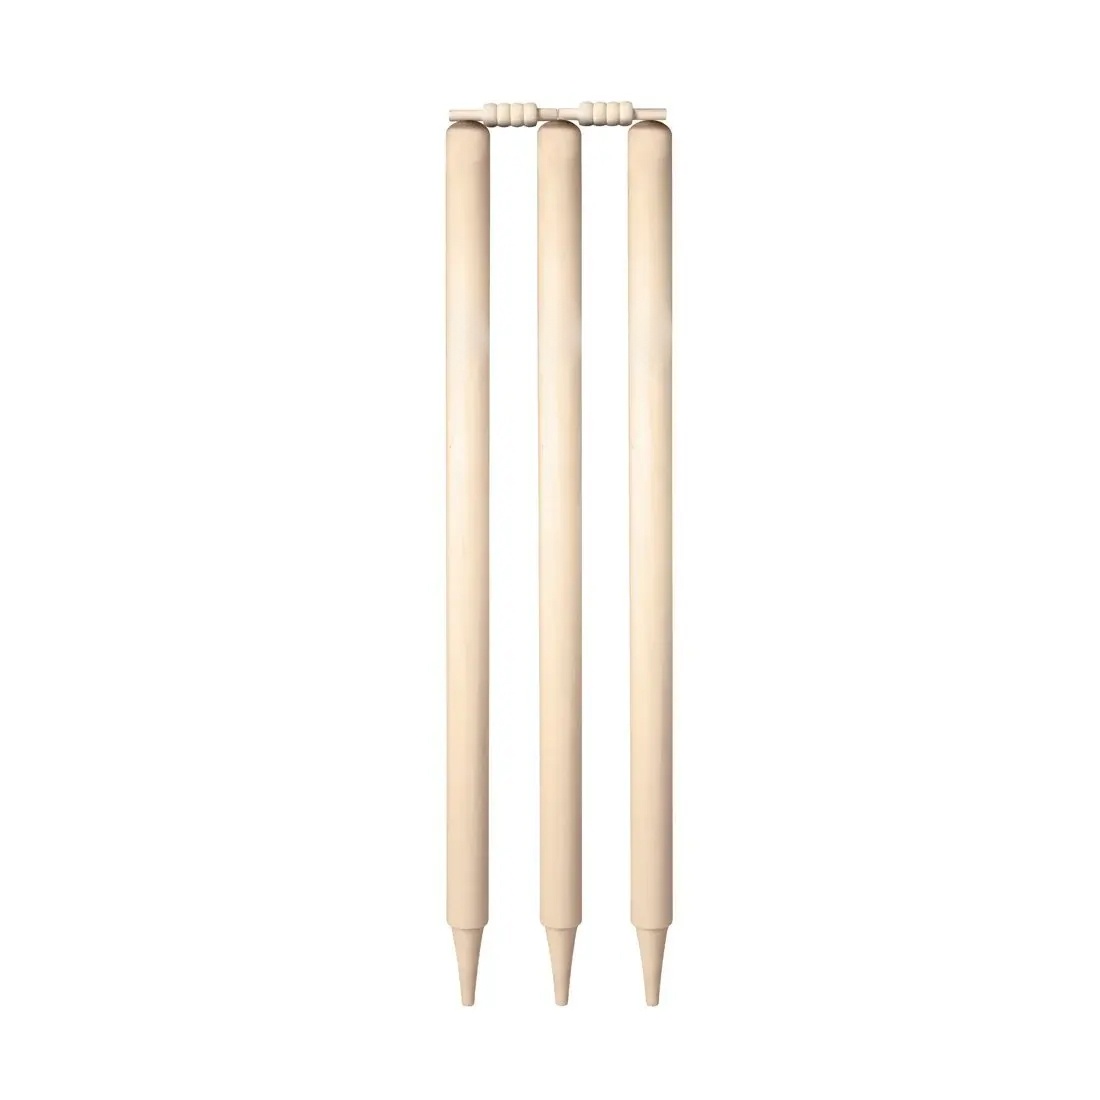
CR wood 700 stumps (12 pieces)
Brand: Cricket Bazaar store
The CR Wood 700 Stumps are crafted from high-quality wood, designed for durability and optimal performance on the cricket field. These stumps offer excellent stability and resilience, making them ideal for both practice and match conditions. Lightweight yet sturdy, they are easy to set up and transport, providing a reliable option for players at all levels.
Category: Sporting Goods > Athletics > Cricket > Cricket Stumps